Venus Engine

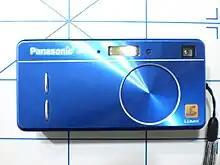
The Lumix DMC-F1 was Panasonic's first digital camera to use the Venus Engine.

The Venus Engine is an image-processing engine for digital cameras. It was developed by the company Panasonic. Almost all of their Lumix cameras use a version of the Venus Engine. It is based on the Panasonic MN103/MN103S.